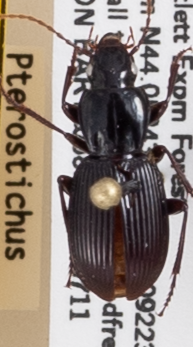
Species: Pterostichus tristis
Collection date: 2018-07-11
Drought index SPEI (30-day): -0.288
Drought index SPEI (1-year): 0.048
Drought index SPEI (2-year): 0.39